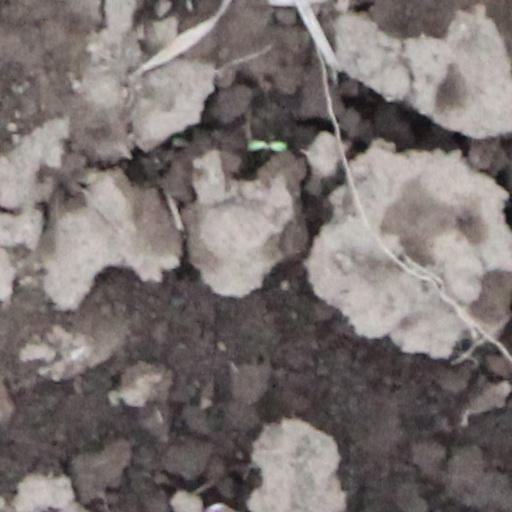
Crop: wheat